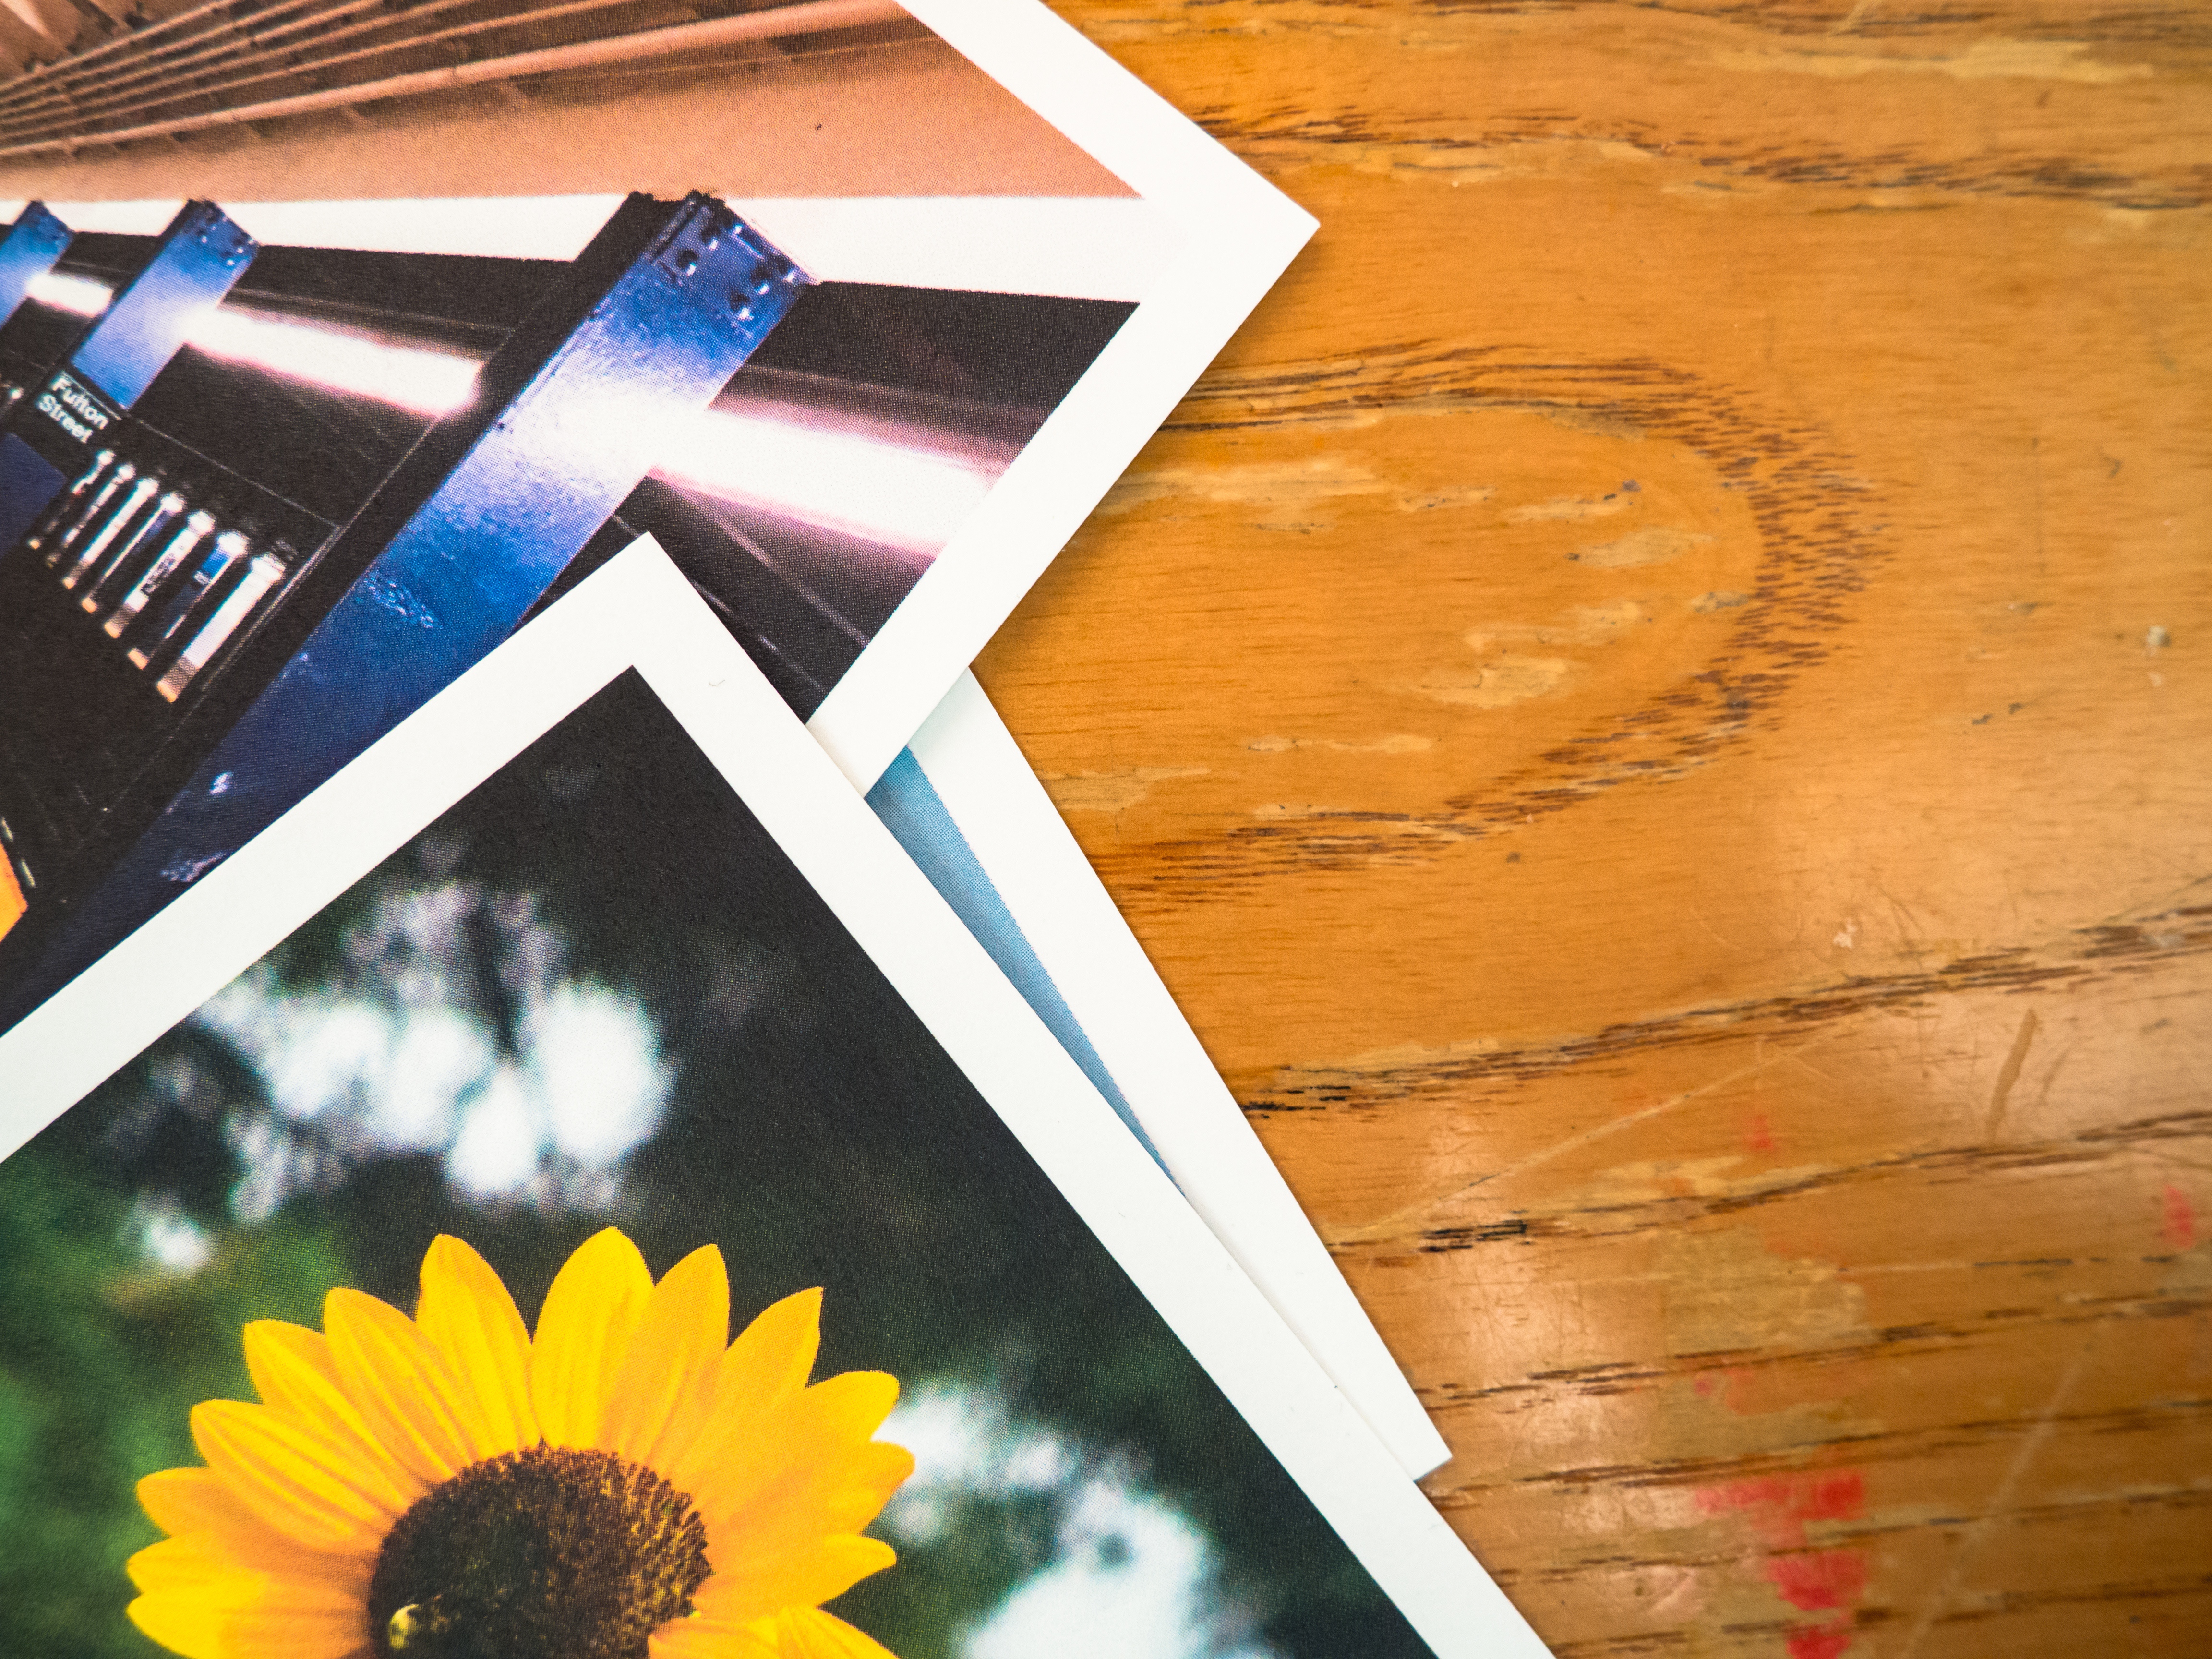
yellow, blue, Colorfulness, flower, sunflower, Material property, plant, wildflower, photography, graphic design, daisy family